Lords of EverQuest

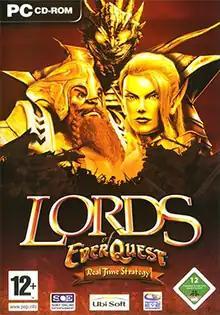
European cover art

Lords of EverQuest is a 3D fantasy real-time strategy game released in December 2003. It was developed by the short-lived startup company Rapid Eye Entertainment and published by Sony Online Entertainment (SOE). SOE distributes "Lords of EverQuest".